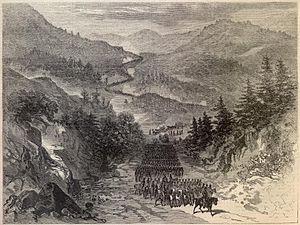
Du 7 au 9 septembre 1863, la chute de la Cumberland Gap est une victoire pour les forces de l'Union sous le commandement d'Ambrose Burnside, lors de sa campagne pour Knoxville. L'engagement sans effusion de sang coûte aux confédérés 2 300 hommes et le contrôle du Cumberland Gap.